Mike Quackenbush

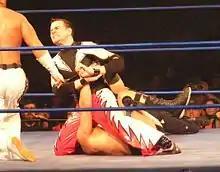
Quackenbush performing the "Chikara Special" on the Great Sasuke

Beginning on February 26, 2012, Quackenbush began feuding with the new Gekido stable of 17, assailAnt, combatAnt, deviAnt and The Shard. assailAnt, combatAnt, deviAnt later revealed that they were former dropouts of the Chikara Wrestle Factory, while The Shard was a former training partner of Jigsaw and 17 revealed that he had modeled his career after Quackenbush's and claimed to be just as talented as him, but had never gotten recognized for it. The group announced that its intention was to expose Chikara's "dark underbelly". On June 2 at Chikara's second internet pay-per-view, , Quackenbush, Eddie Kingston, Jigsaw, Green Ant and Soldier Ant defeated Gekido in a ten man tag team match, after which Quackenbush grabbed 17's hand and broke his fingers, sidelining him for nine weeks. On August 18, Quackenbush and 17 faced off in a tag team match, where Quackenbush and Jigsaw faced 17 and The Shard. Quackenbush lost the match, being disqualified for "excessive punishment" after hitting 17 with all four versions of his "Quackendriver", ending 17's Chikara career in the process. Following the match, Jigsaw confronted Quackenbush about his new mean streak. Quackenbush later explained that he no longer needed to control his temper and play by the rules to maintain an image, since at High Noon Eddie Kingston had taken over his role as the face of Chikara. On September 14, Quackenbush entered the 2012 King of Trios, teaming with Jigsaw and Manami Toyota, just like the previous year. In their first round match, the trio defeated Gekido members combatAnt and deviAnt and Colony member Soldier Ant. After the match, Quackenbush continued his mean streak by attacking combatAnt, eliminating also him from Chikara. The following day, Quackenbush, Jigsaw and Toyota were eliminated from the tournament, after losing to Team Sendai Girls (Dash Chisako, Meiko Satomura and Sendai Sachiko). On November 18, Quackenbush set his sights on eliminating The Shard from Chikara, however, his attempt was stopped by Jigsaw, who superkicked his former Campeones de Parejas partner and then left the arena with The Shard. On December 2 at Chikara's third iPPV, Under the Hood, Quackenbush represented Chikara in an eight man tag team match, where they were defeated by Gekido, led by Jigsaw. Afterwards, Quackenbush made peace with assailAnt, who turned "tecnico" and jumped from Gekido to Chikara. On April 6, 2013, Quackenbush teamed with his idol Jushin Thunder Liger to defeat Jigsaw and The Shard in a main event tag team match. Following the event, Quackenbush took a hiatus from in-ring action to heal a tibia fracture suffered during the match and wrist and rib injuries suffered earlier. Quackenbush later claimed that he had no plans to return to the ring.